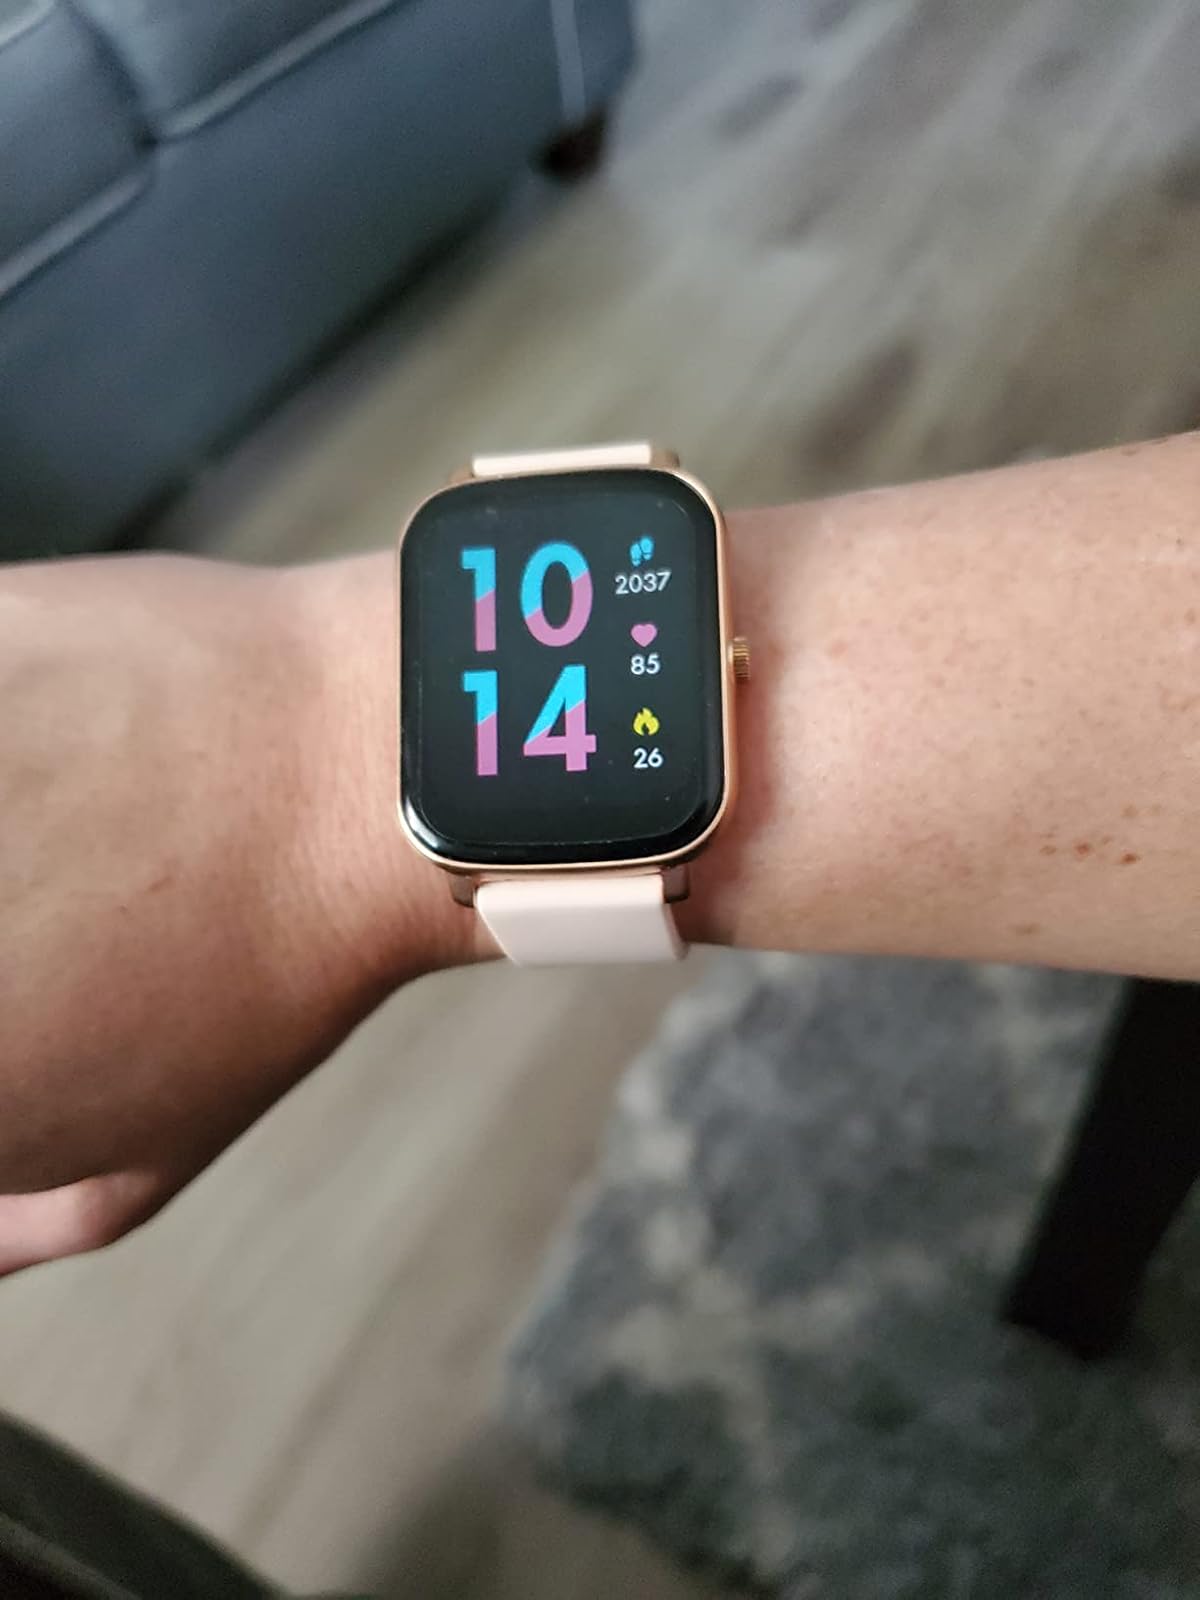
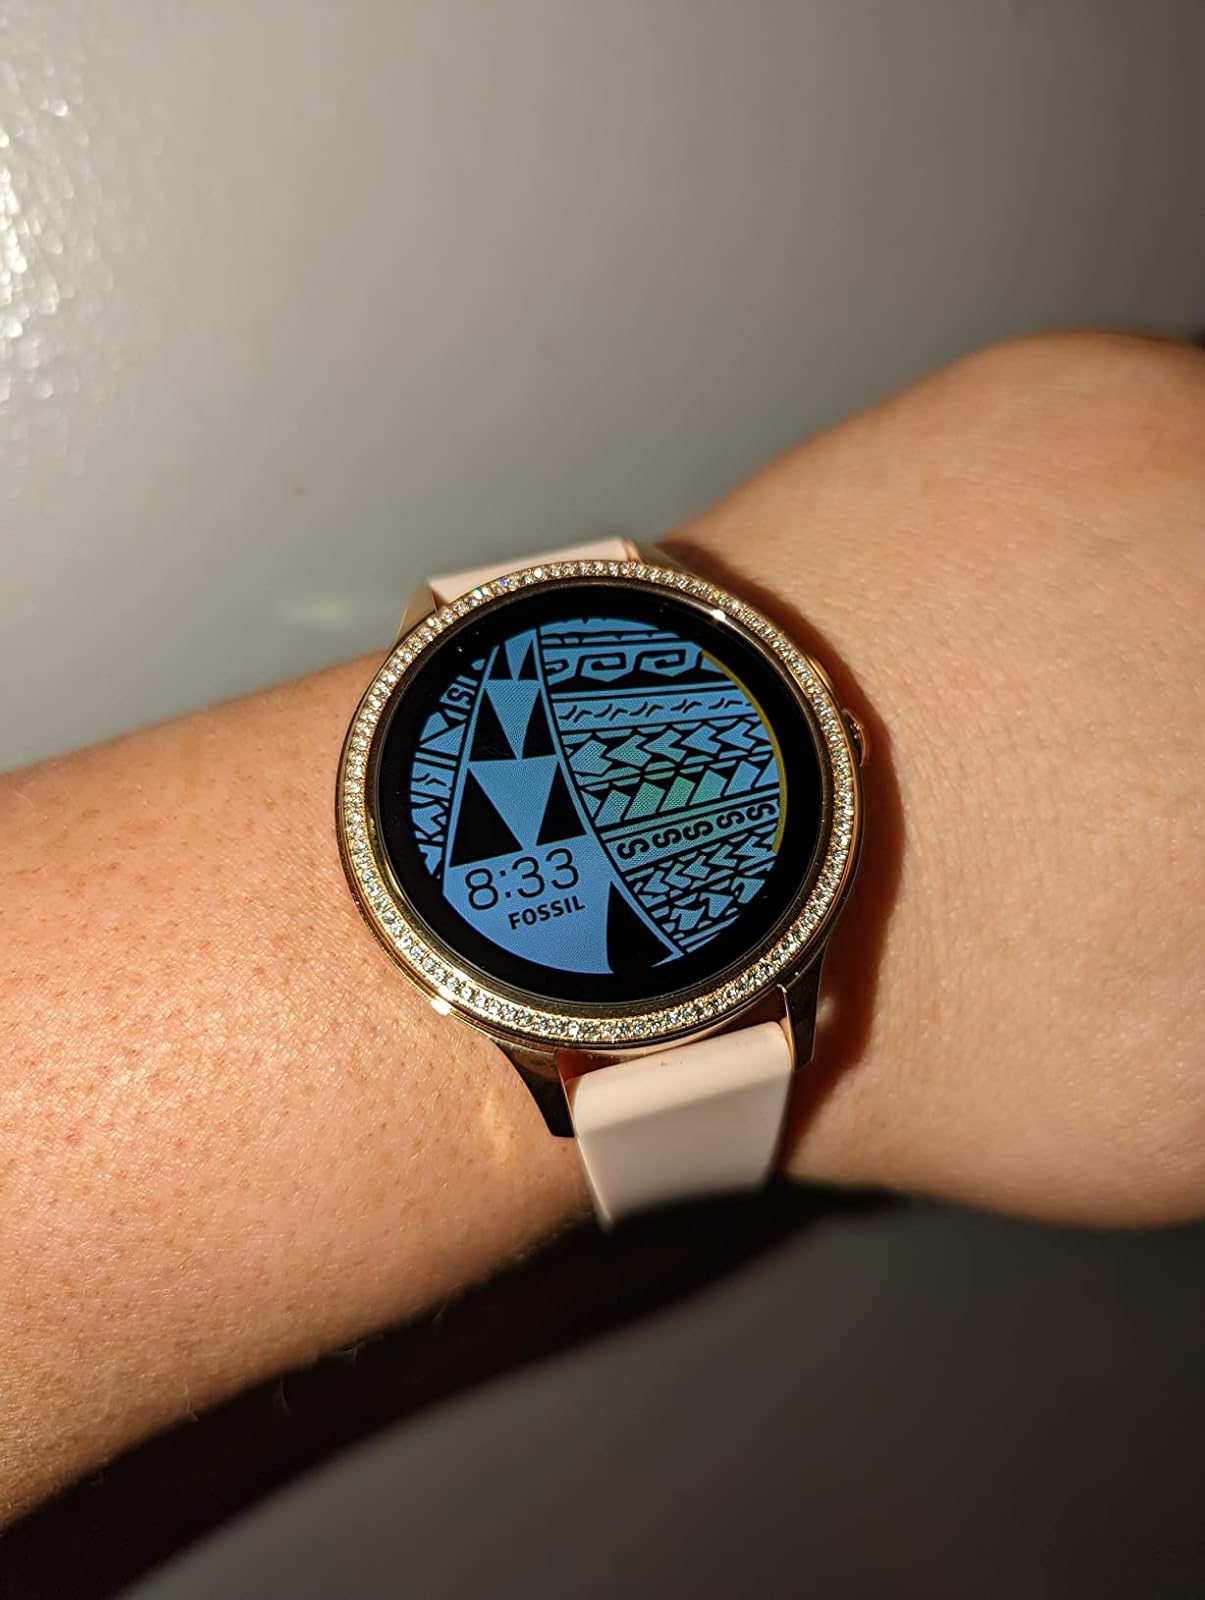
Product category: smartwatch
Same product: no